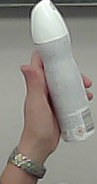
Product: rexona_spray